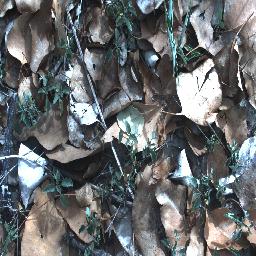
Label: negative